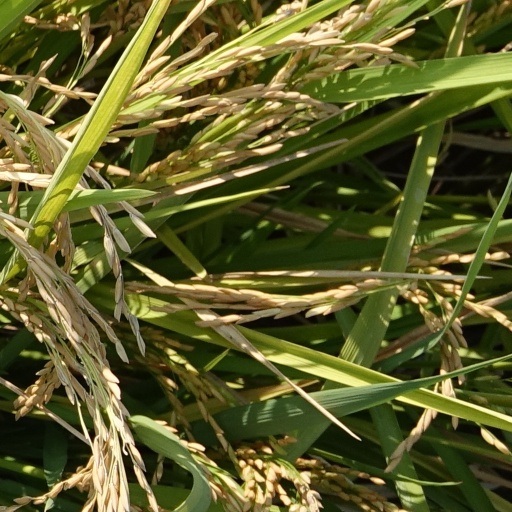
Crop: rice